U Nu

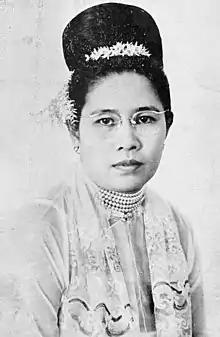
Mya Yi, ca. 1955.

Less than two years after his election victory, U Nu was overthrown by a coup d'état led by General Ne Win on 2 March 1962. After the 1962 coup, U Nu was put in what was euphemistically called 'protective custody' in an army camp outside Rangoon. He was released more than four years later on 27 October 1966. Among others, on the day of the military coup on 2 March 1962 President Mahn Win Maung as well as Chief Justice U Myint Thein (22 February 1900 – 3 October 1994) was also put in 'protective custody'. Win Maung was released from detention in October 1967 and Myint Thein not until 28 February 1968.